Kingz (film)

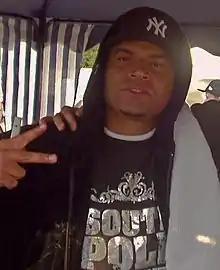
in 2006

Benni Diez developed a love for horror and science-fiction filmmaking in the early 1990s, and worked for agencies and production companies in Bavaria before enrolling at Filmakademie Baden-Württemberg in 2002, where he specialised in visual effects and animation. There, he first collaborated with Marinko Spahić, another student at Baden-Württemberg, on a short mixed live action animation film titled "Druckbolzen" ("Pressure Bolt", 2003), made for €250.